Ford Puma (crossover)

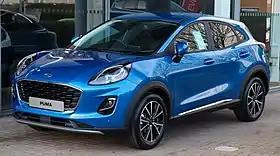
2020 Puma Titanium (pre-facelift)

The Ford Puma is a subcompact crossover SUV (B-segment) manufactured and marketed by Ford since 2019 as a variant of the seventh-generation Fiesta.